Yuri Gareginyan

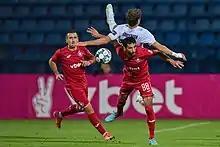
Gareginyan with Pyunik in 2022

Yuri Gareginyan (born 3 February 1994) is an Armenian professional footballer who plays as a midfielder for Van and the Armenia national team.